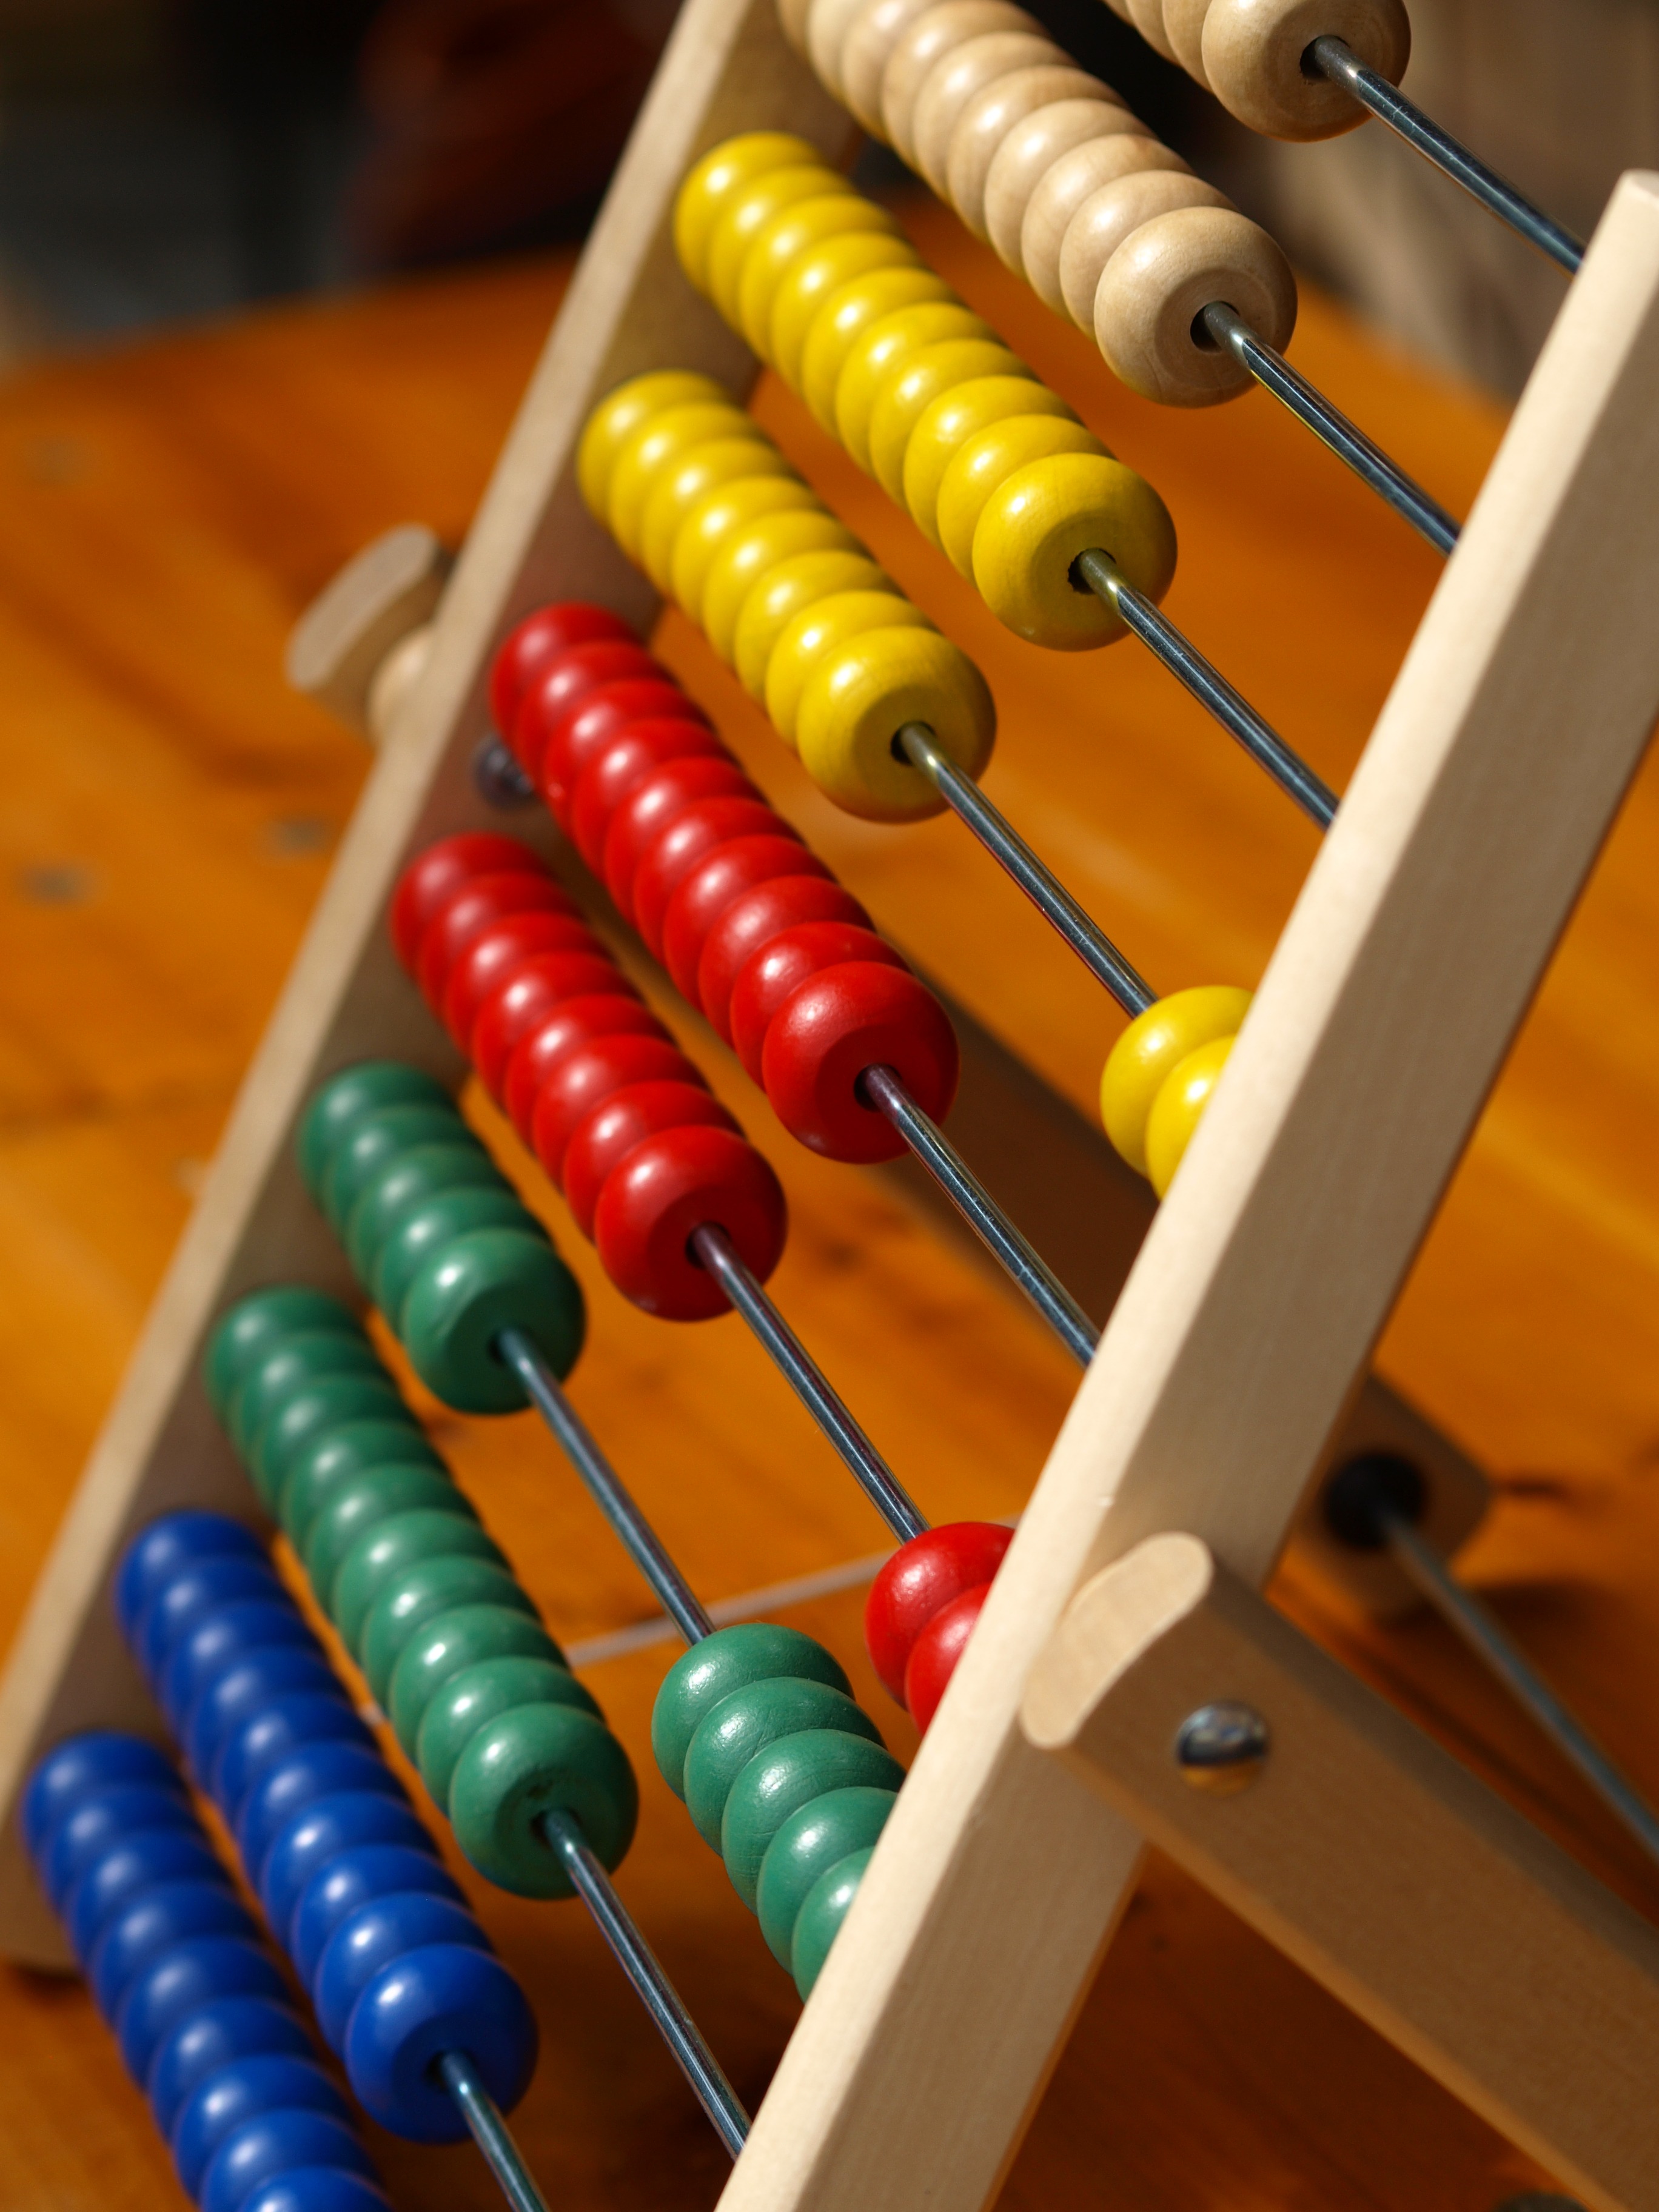
color, math, art, mathematics, school, count, man made object, slide rule